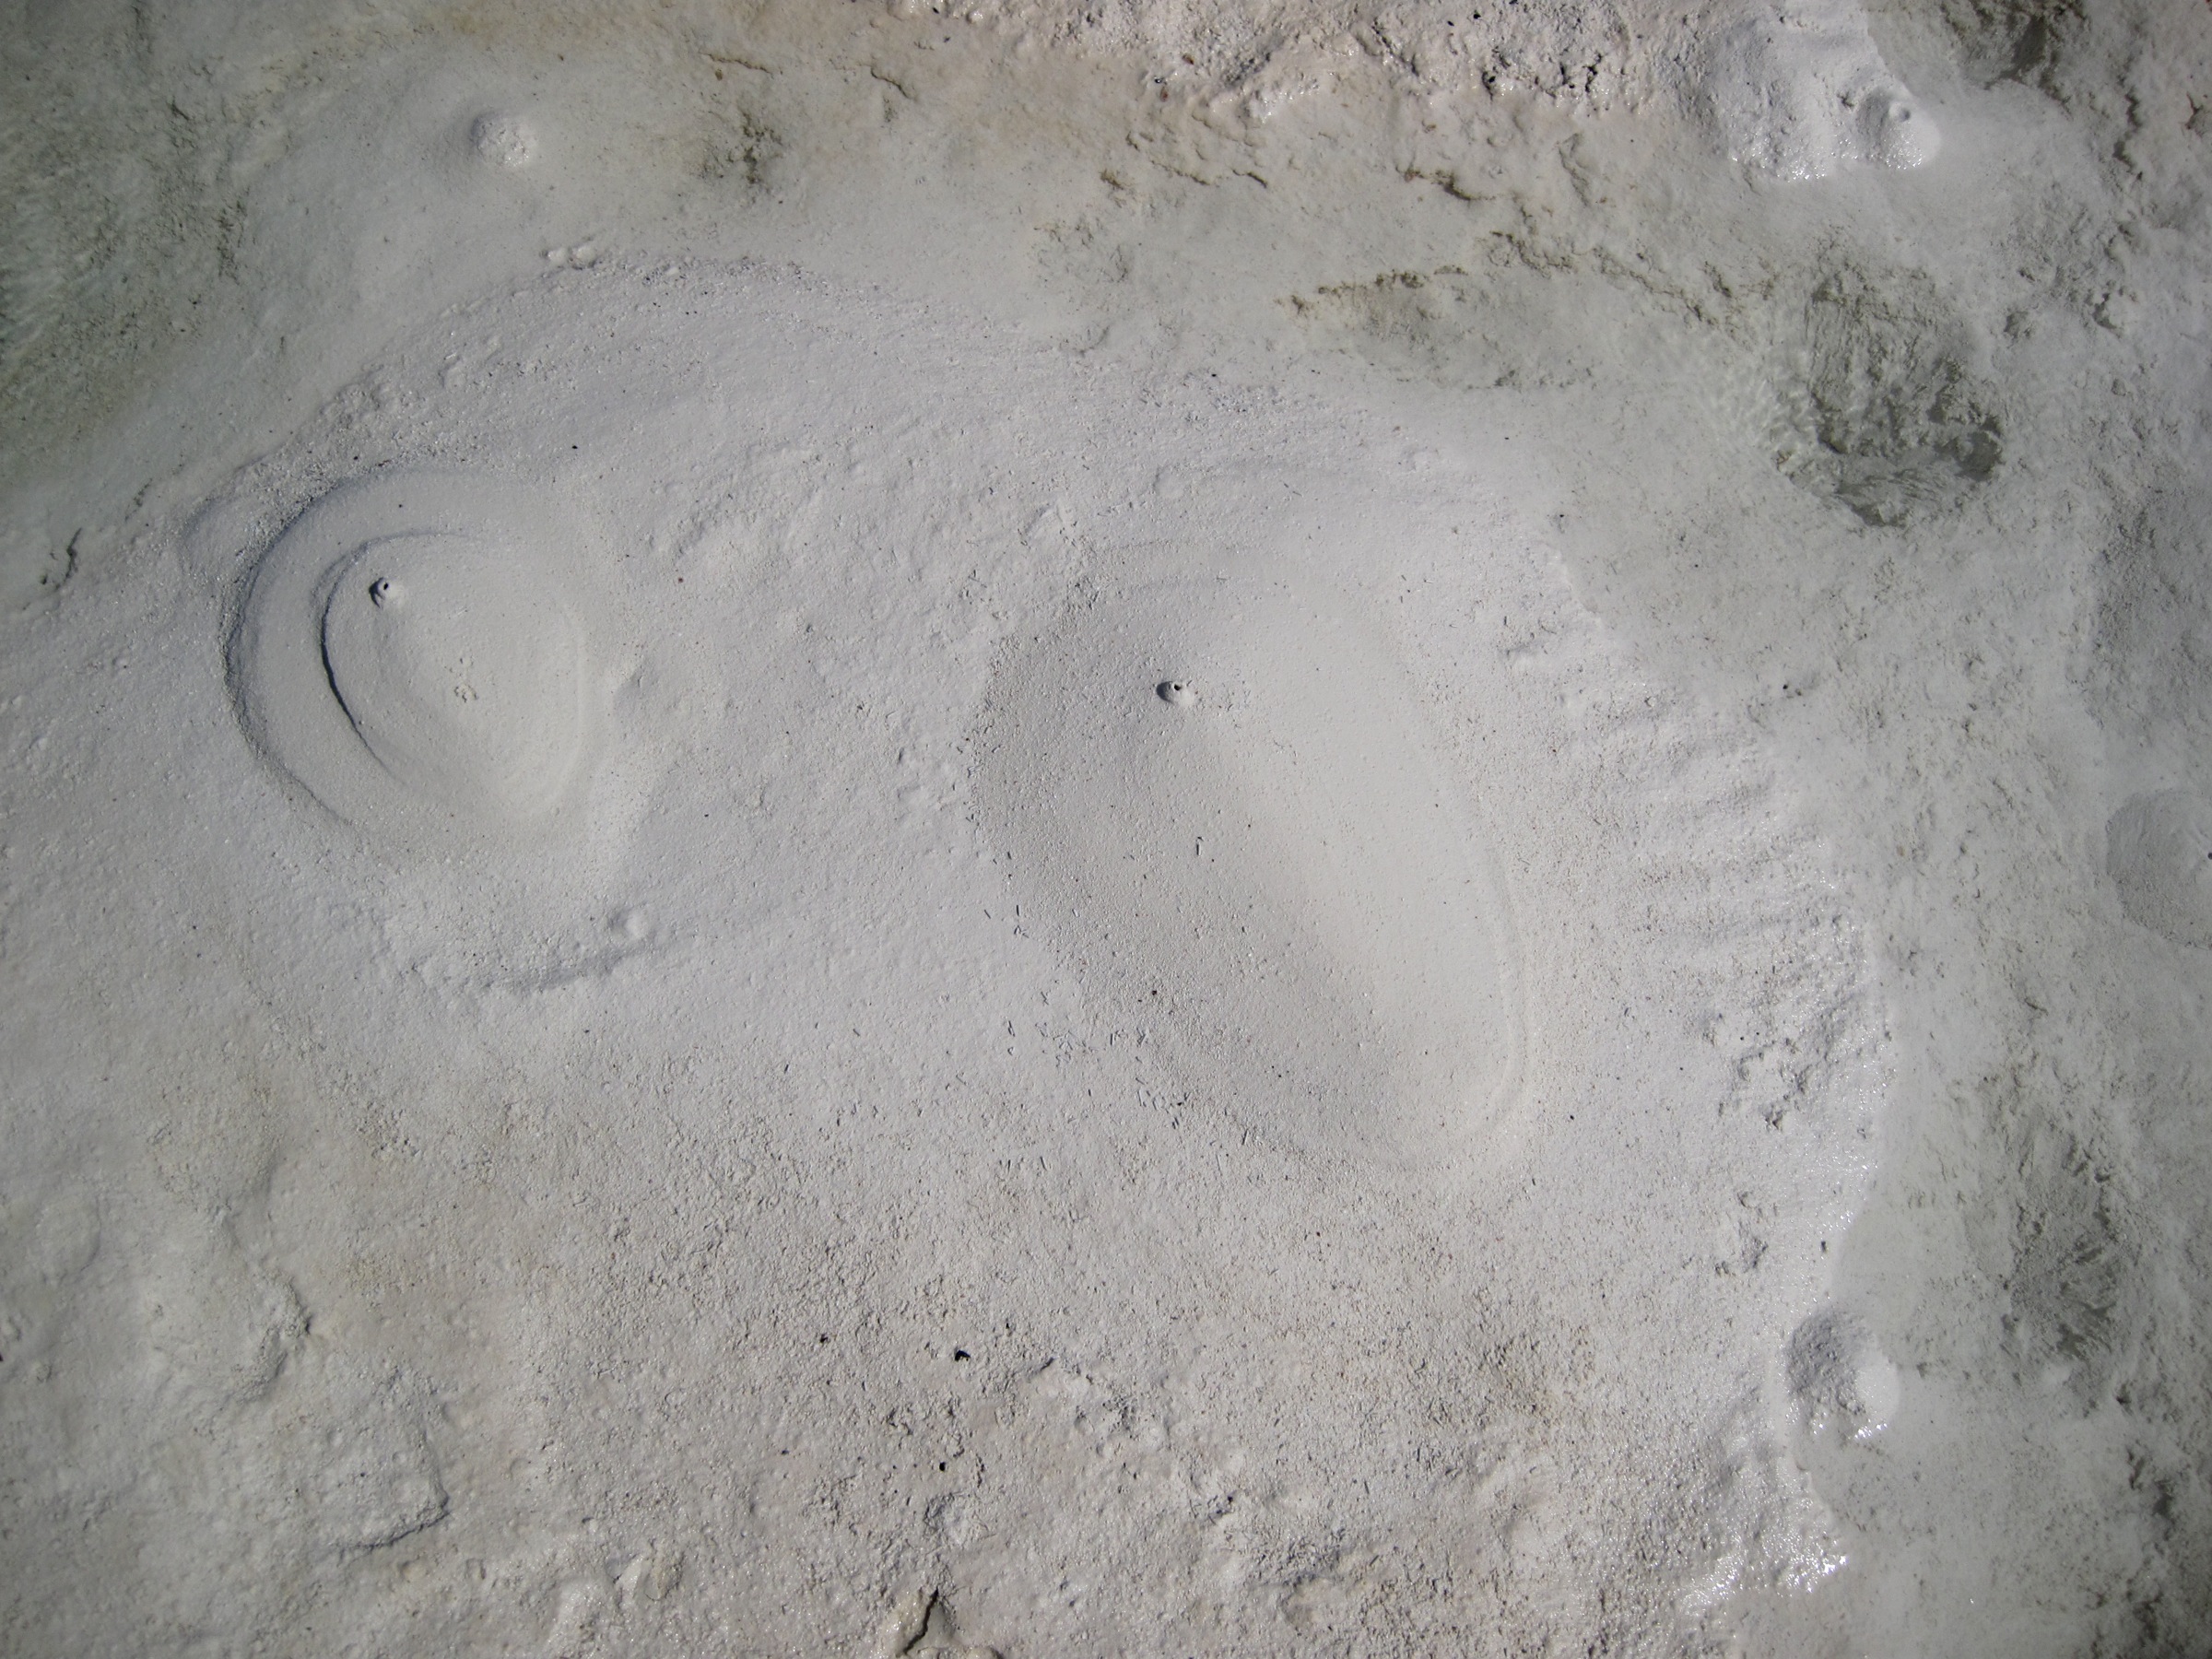
sand, floor, wall, soil, material, bahamas, freezing, plaster